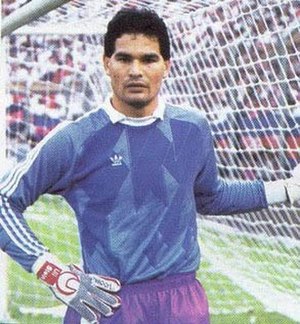
José Luis Chilavert
Chilavert, 1985.
José Luis Chilavert er en tidligere paraguayansk landsholdsmålmand.